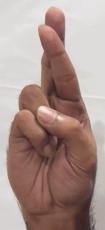
ASL sign: R